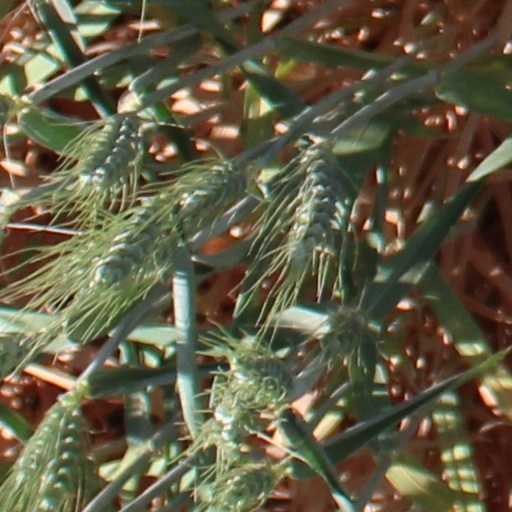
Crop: wheat